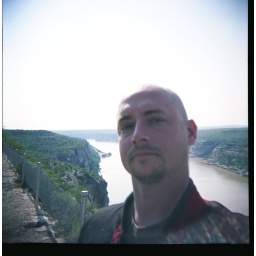
Me over the river by the bridge on Hwy 90 in West Texas.